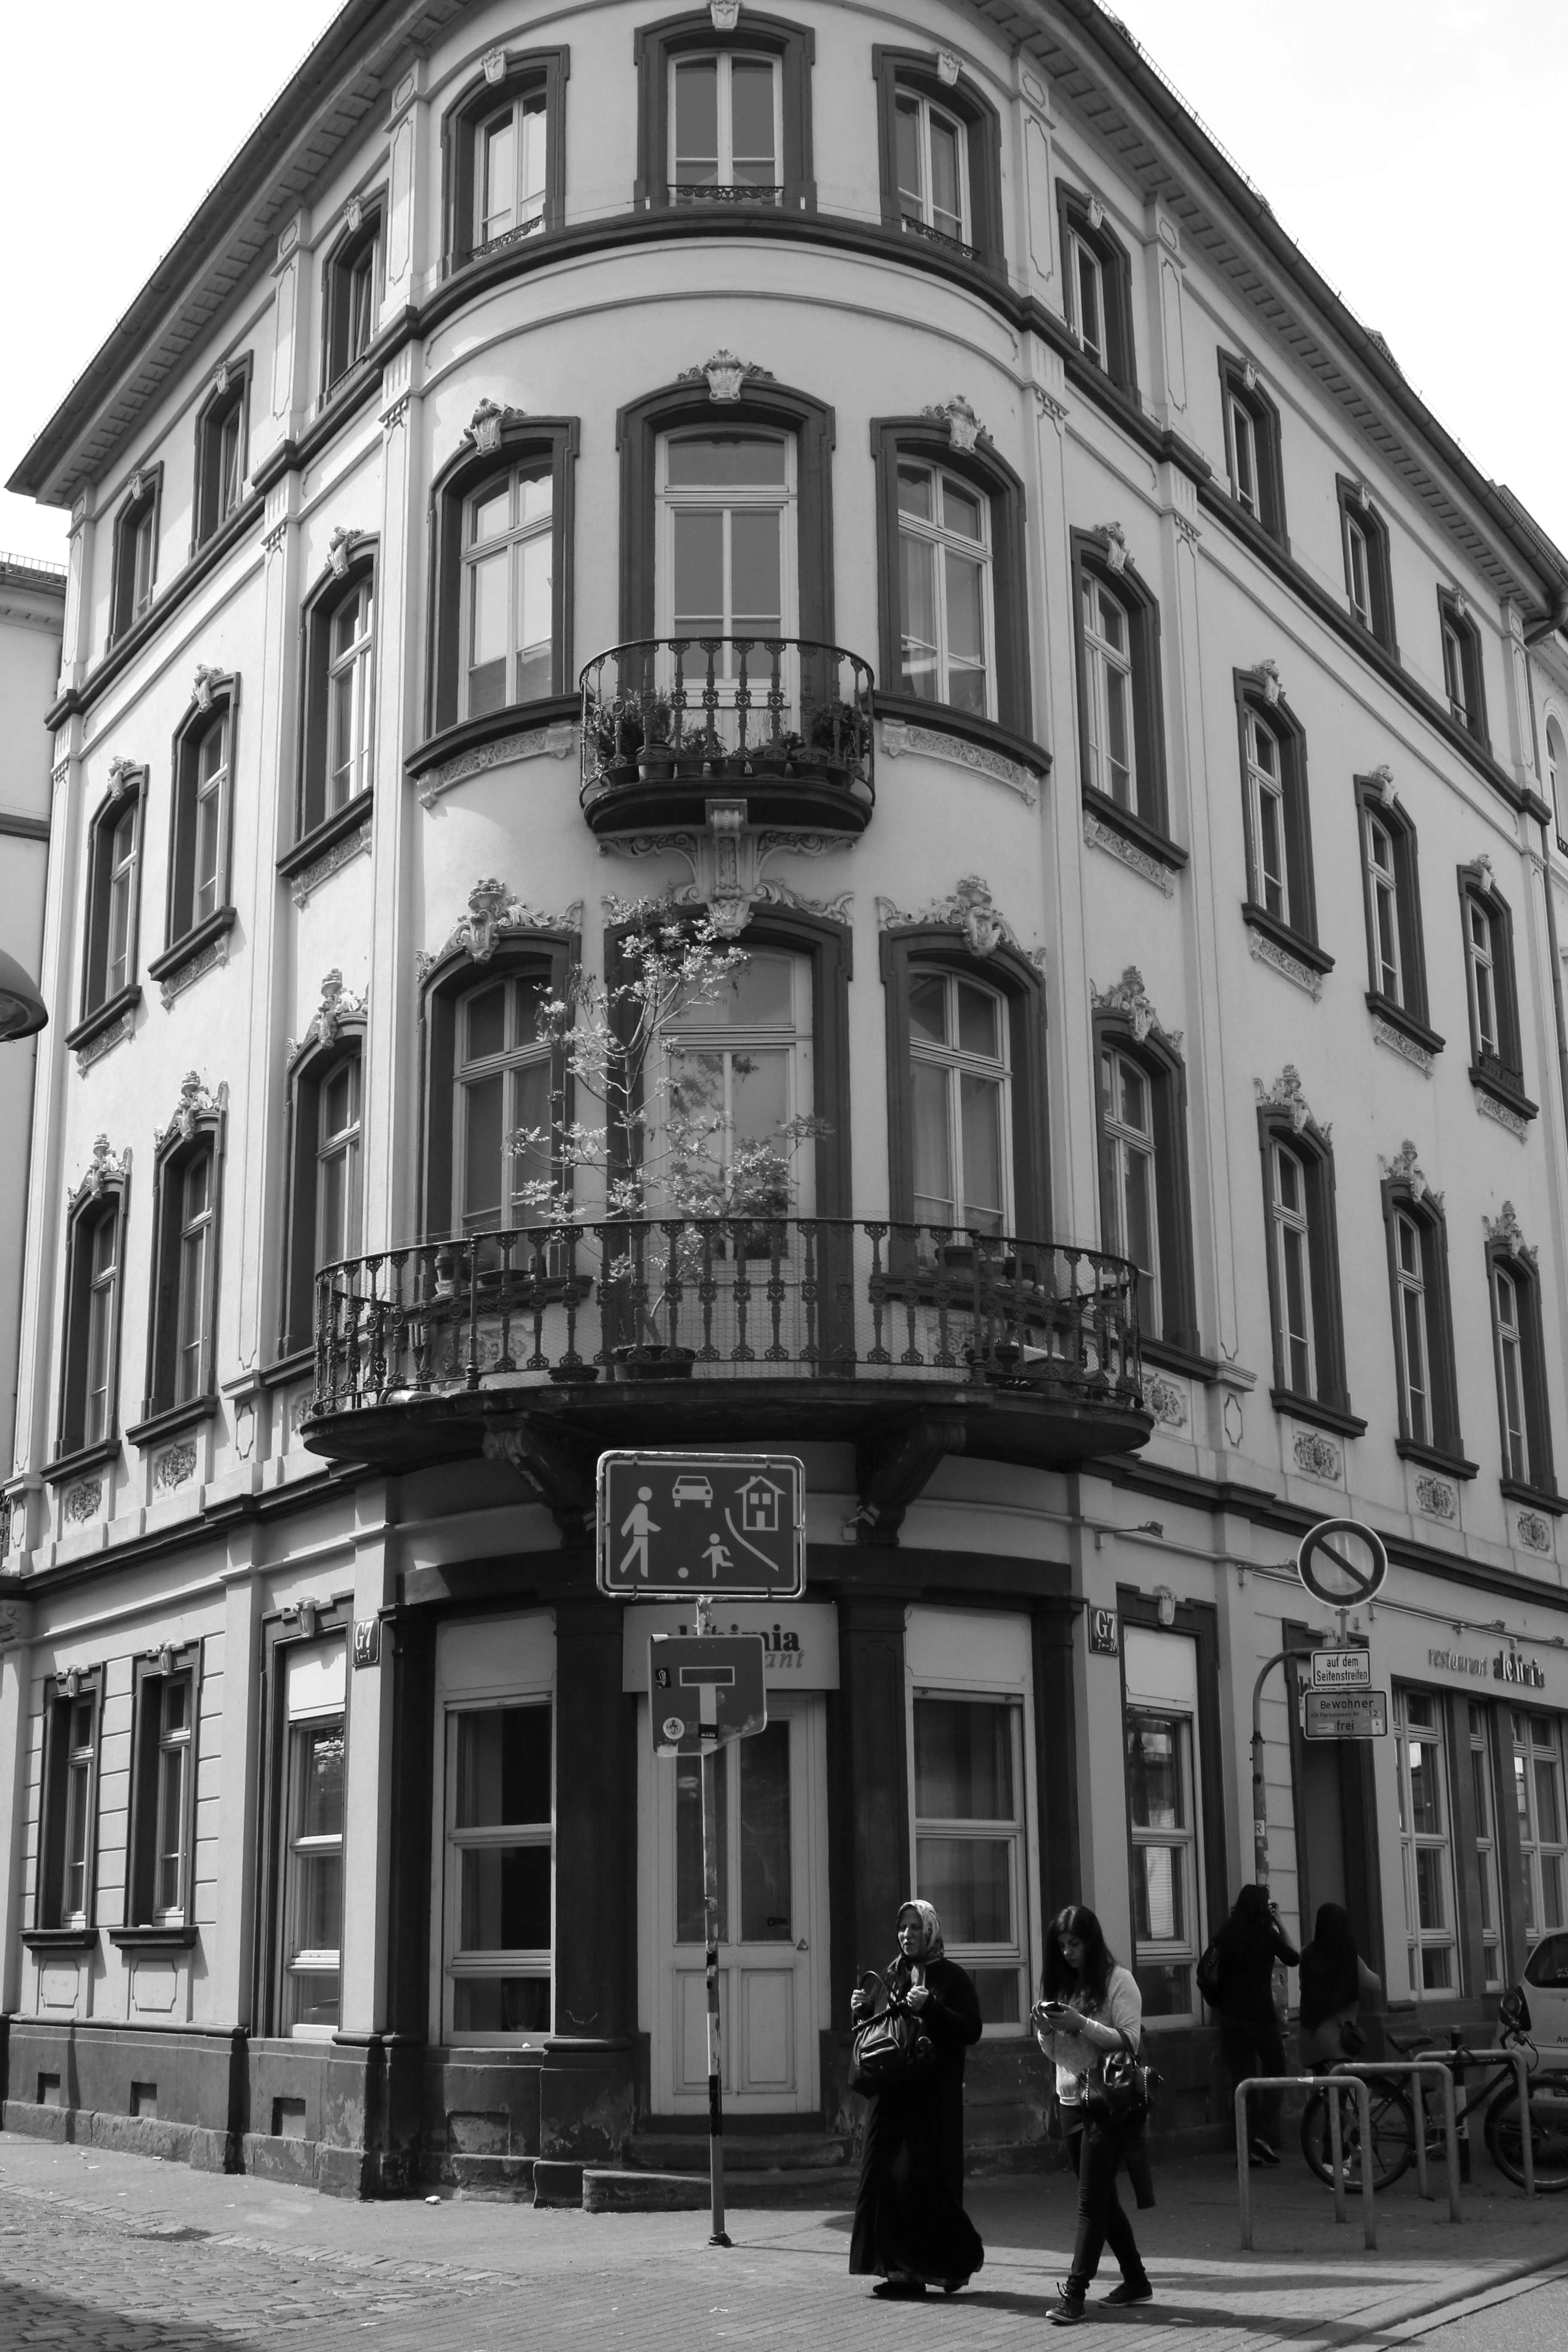
black and white, architecture, road, street, house, town, building, downtown, facade, monochrome, bw, blackandwhite, blackwhite, infrastructure, germany, alemania, allemagne, sw, schwarzweiss, history, schwarzweis, germania, mannheim, schwarzweissfotografie, schwarzweisfotografie, metropolis, neighbourhood, monochrome photography, residential area